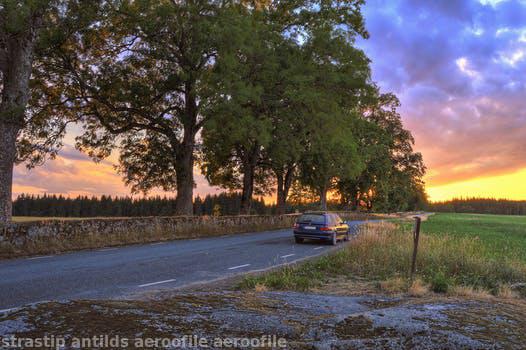
Label: Watermark